Chevrolet Tahoe

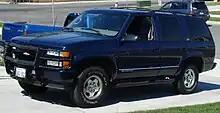
2000 Chevrolet Tahoe Z71 Special Edition

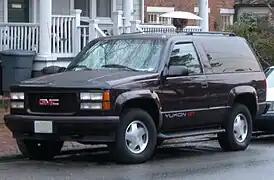
1994 GMC Yukon GT

For 2000, Chevrolet produced the GMT400-generation Tahoe as two special-edition vehicles: the rear-wheel drive Tahoe Limited and the 4x4 Tahoe Z71. These vehicles were all assembled through the Arlington Assembly facility. Largely appearance packages, the two vehicles have several notable chassis upgrades; the 5.7L V8 remained unmodified (alongside the 4L60E transmission).